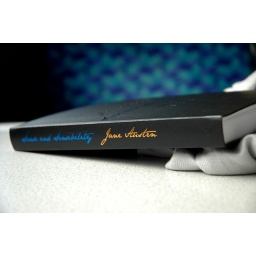
kate bought a book in bath